March of the Dungarees

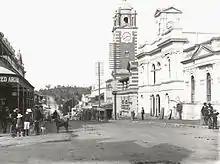
Ipswich town hall (right) on Brisbane Street

Crowds welcomed the Dungarees as they marched from Harristown along Drayton Road into West Street and then past the hospital in James Street on 20 November 1915. The matron, nurses and as many patients as were able, came out to wave them on.